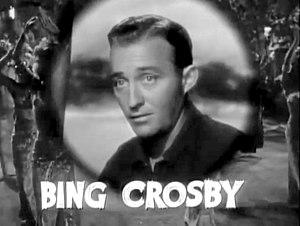
En route vers Singapour est un film américain réalisé par Victor Schertzinger, sorti en 1940.
John Herndon Mercer ou Johnny Mercer est un auteur-compositeur et interprète américain. Il fut un chanteur populaire aussi bien en interprétant ses propres œuvres que celles écrites par d'autres. Des années 1930 aux années 1950, nombre de chansons écrites par Mercer devinrent de véritables hits. Il écrivit les paroles de plus de mille chansons, dont certaines destinées au cinéma et aux spectacles de Broadway. Parmi les voix célèbres qui interprétèrent ses textes, on peut citer entre autres Fred Astaire, Ginger Rogers, Bing Crosby, Audrey Hepburn et Frank Sinatra. Johnny Mercer reçut quatre Oscars et deux Grammy Awards. Il est aussi l'un des cofondateurs de la maison d'édition des disques Capitol Records.